Santa Fe, Prescott and Phoenix Railway

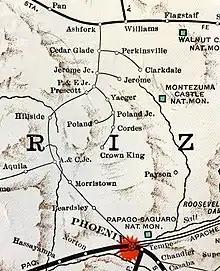
Route in 1930

The Santa Fe, Prescott and Phoenix Railway (SFP&P) was a common carrier railroad that later became an operating subsidiary of the Atchison, Topeka and Santa Fe Railway in Arizona. At Ash Fork, Arizona, the SFP&P connected with Santa Fe's operating subsidiary, the Atlantic & Pacific Railroad mainline, that ran from California to Chicago. The SFP&P's line extended the Santa Fe Railway south into Phoenix. The SFP&P extended another to the east from Phoenix to Florence and Winkelman via the Phoenix and Eastern Railroad (which would become a Southern Pacific Railroad subsidiary in 1907). The SFP&P also served several mines in the Prescott area, including the Derby Mine by way of the Summit (flag) Station at 'Prieta' in the Sierra Prieta range, through its various subsidiary railroads.